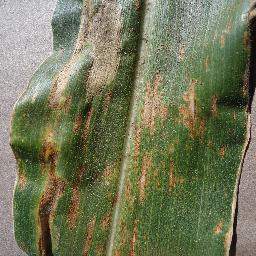
Label: Corn_(Maize)___Gray_Leaf_Spot_(Cercospora)